Interval vector

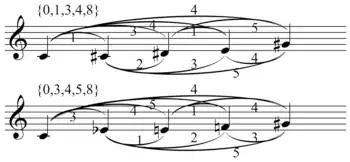
Example of Z-relation on two pitch sets analyzable as or derivable from set 5-Z17 , with intervals between pitch classes labeled for ease of comparison between the two sets and their common interval vector, 212320.

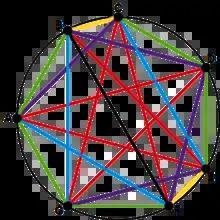
Diatonic scale in the chromatic circle with each interval class a different color, each occurs a unique number of times

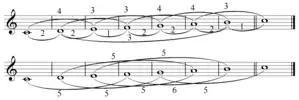
C major scale with interval classes labelled; vector: 254361

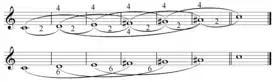
Whole tone scale on C with interval classes labelled; vector: 060603

In musical set theory, an interval vector is an array of natural numbers which summarize the intervals present in a set of pitch classes. (That is, a set of pitches where octaves are disregarded.) Other names include: ic vector (or interval-class vector), PIC vector (or pitch-class interval vector) and APIC vector (or absolute pitch-class interval vector, which Michiel Schuijer states is more proper.)